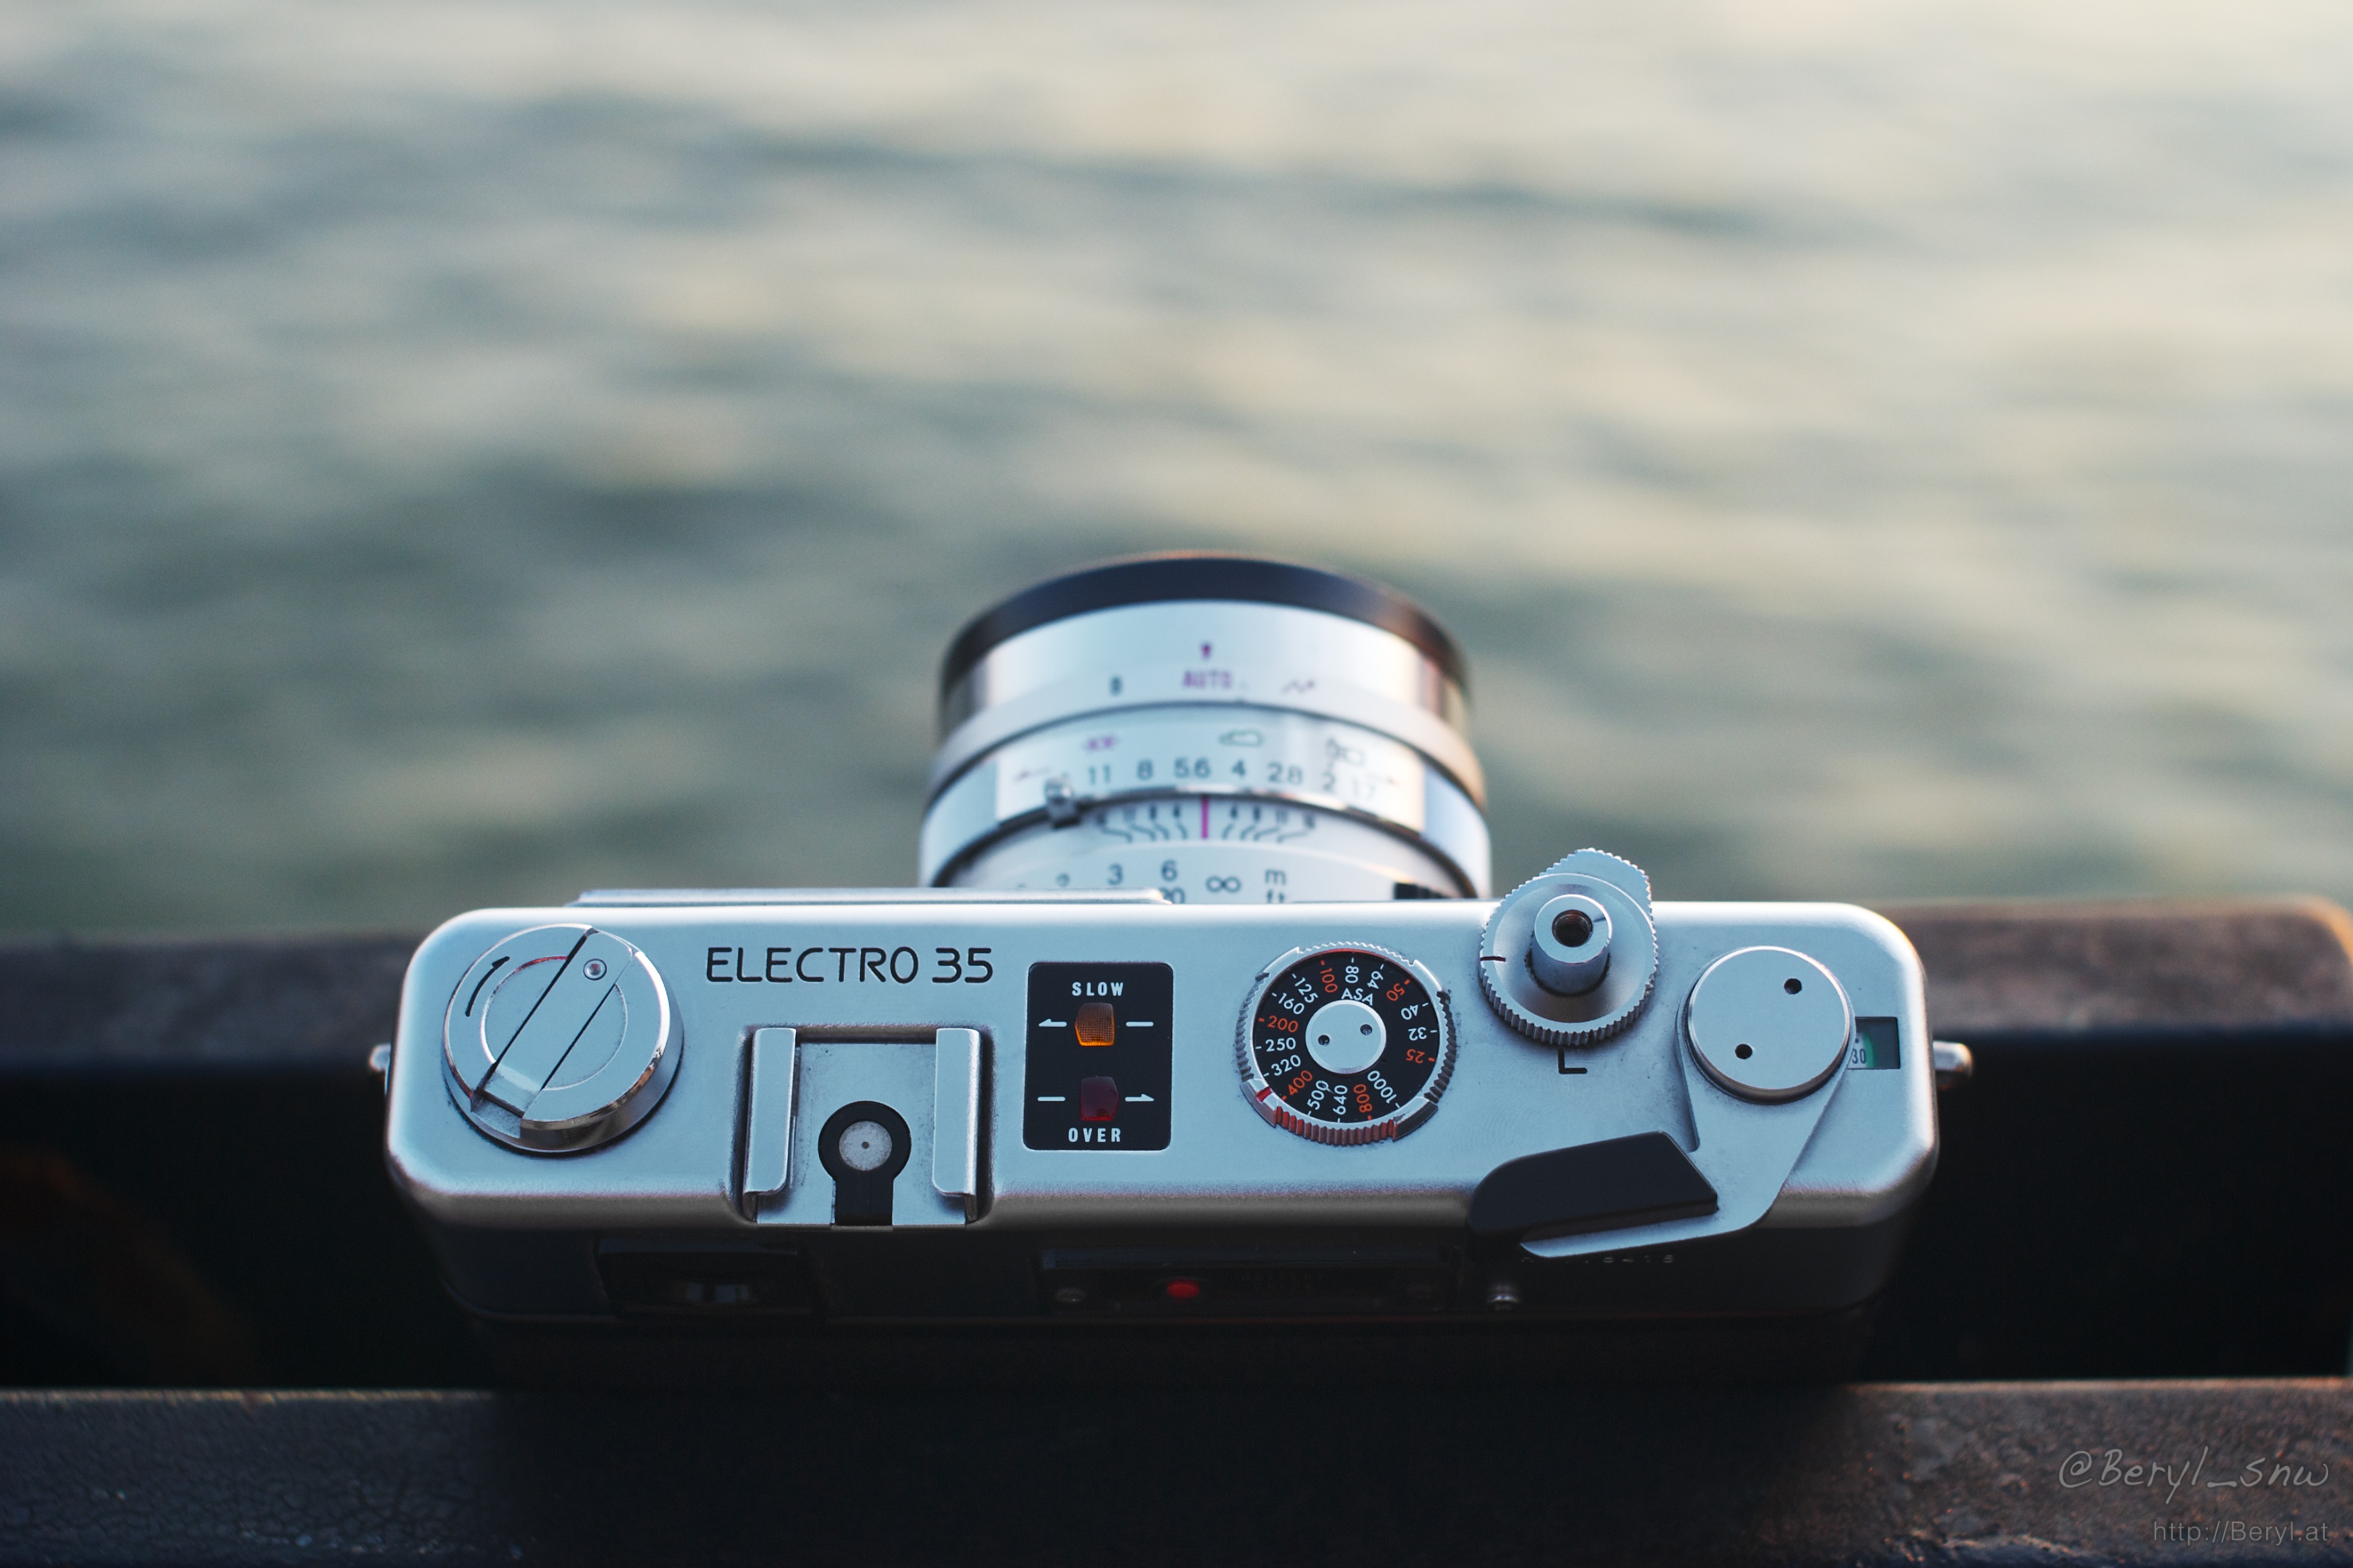
light, bokeh, white, car, camera, vintage, driving, river, film, dusk, vehicle, nikon, stilllife, 35mm, sunglasses, yashica, nikkor, d80, manuallensnocpu, gadgets, rangefinder, electro35, ais35mmf2, luxury vehicle